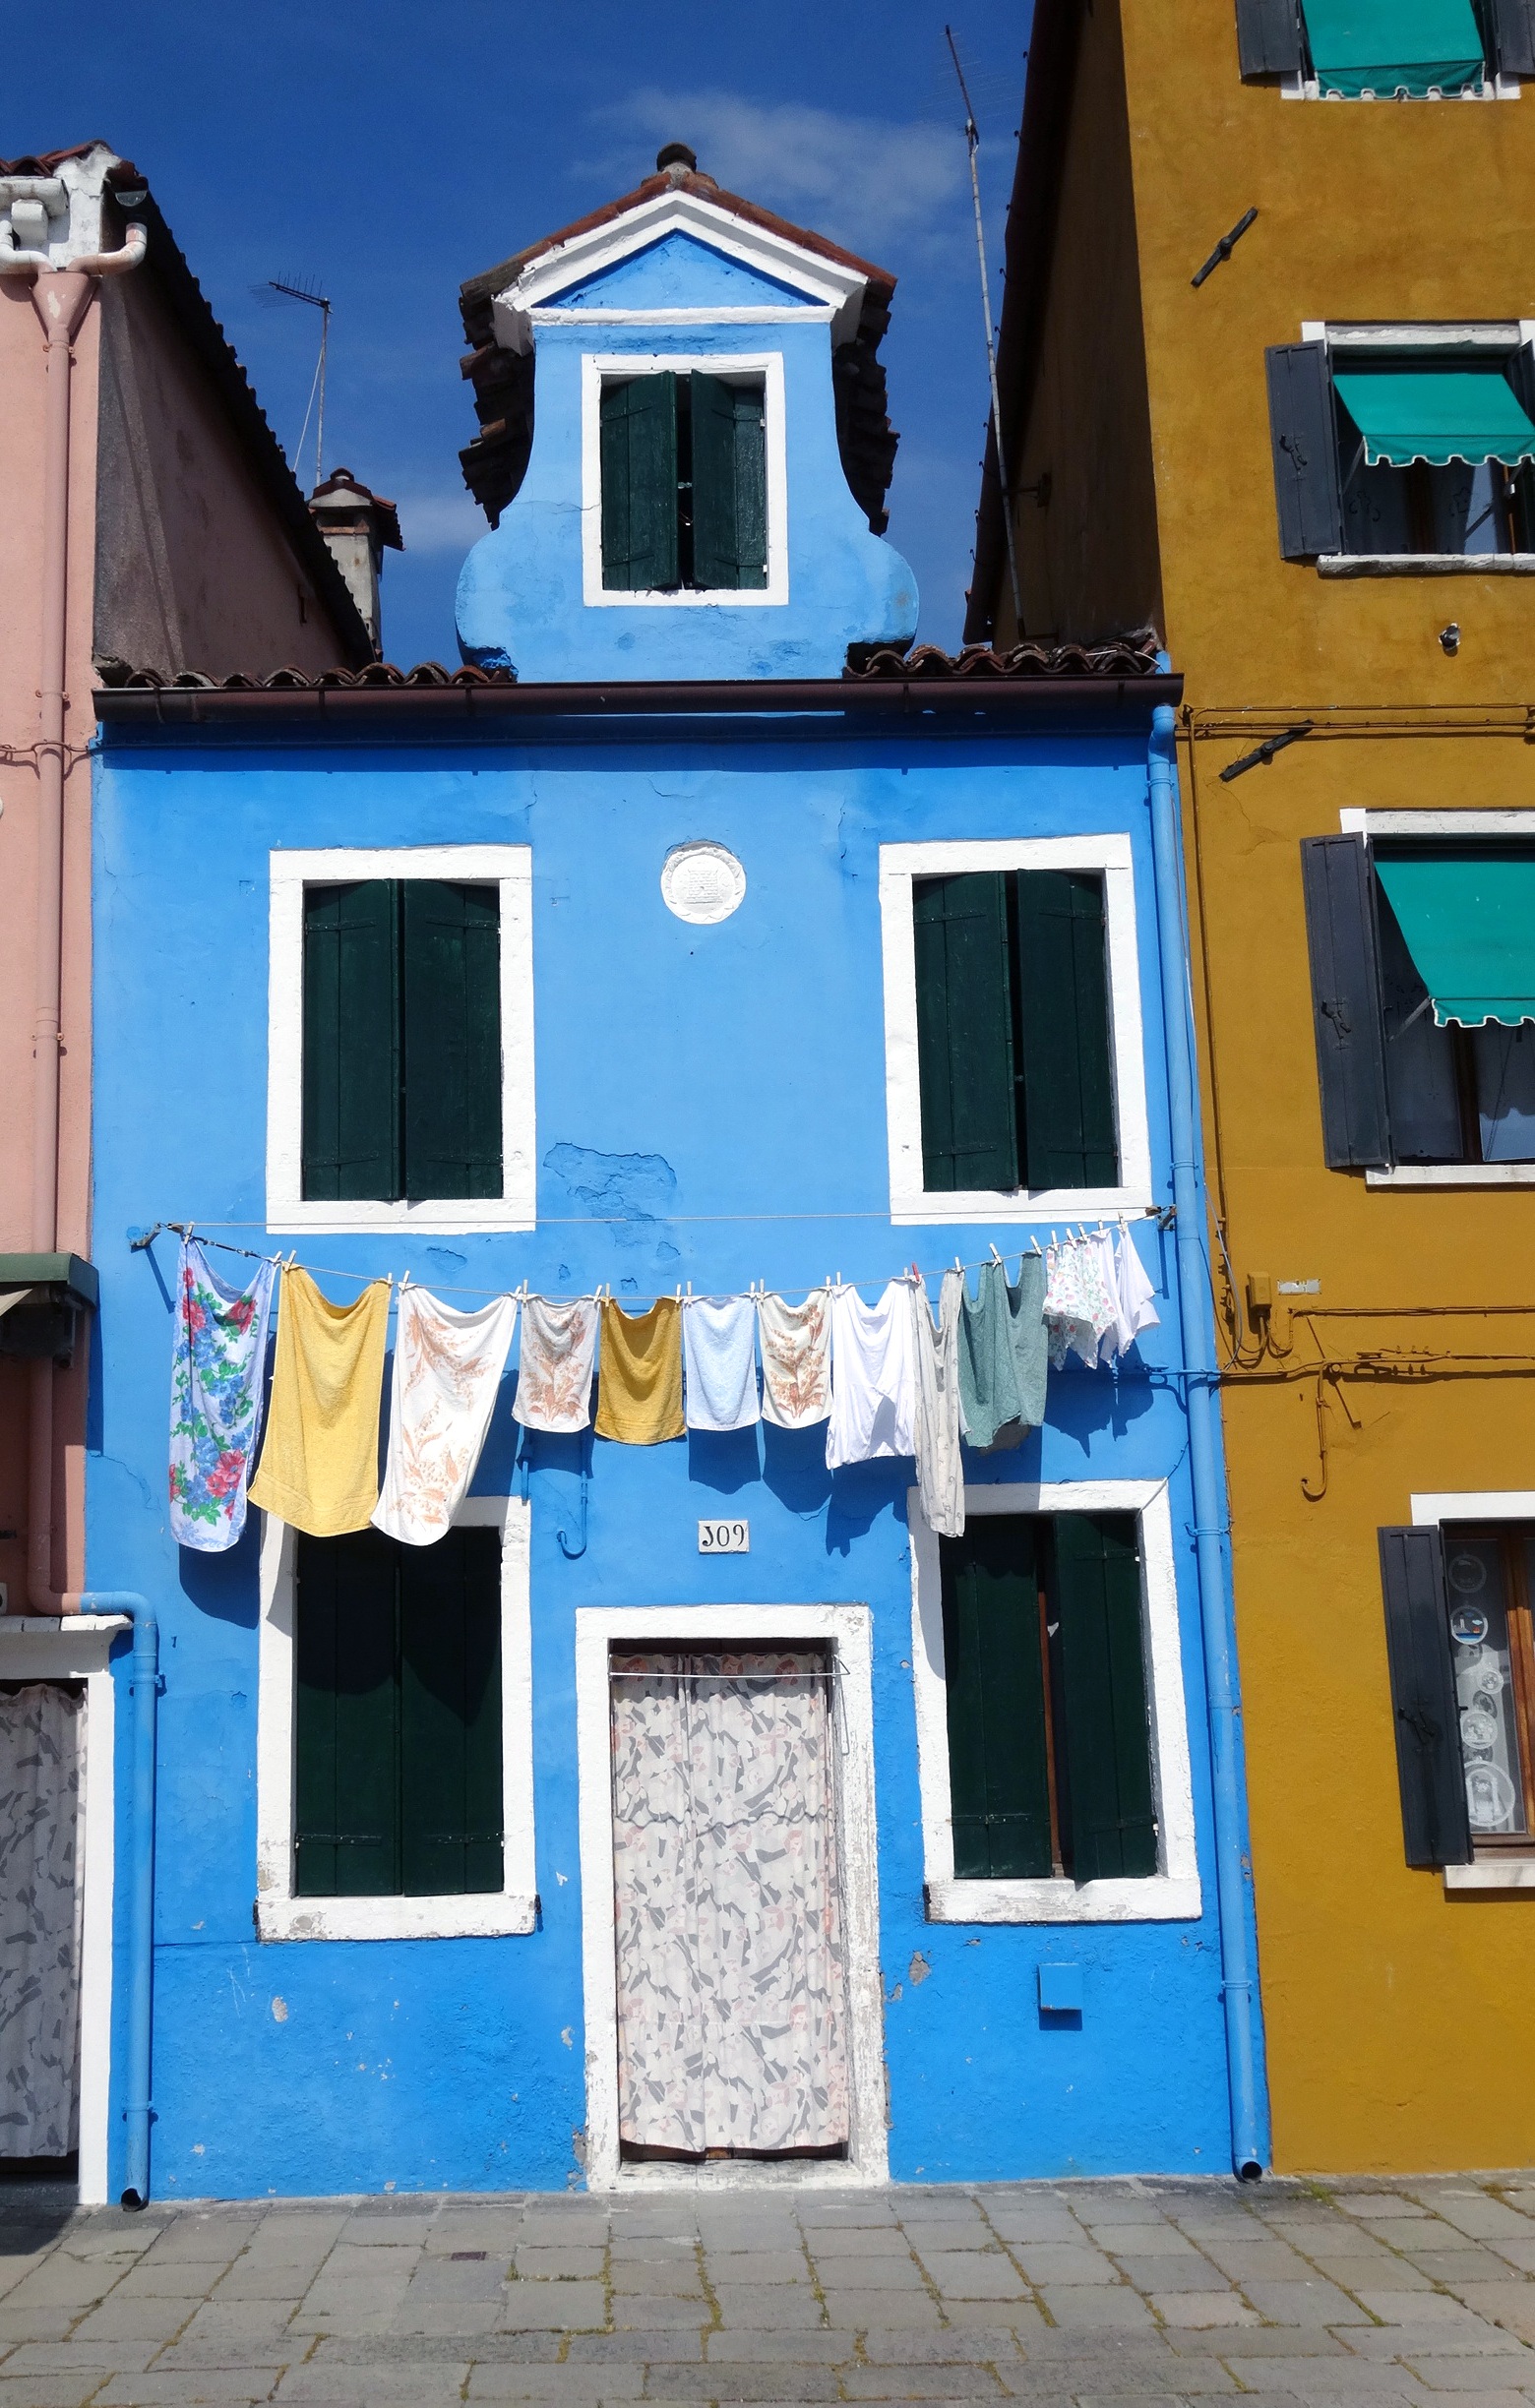
architecture, street, house, window, town, home, color, italy, facade, venice, blue, colorful, venezia, burano, neighbourhood, urban area